Africa

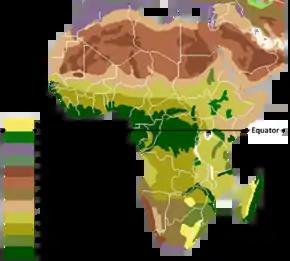
The main biomes in Africa

Africa is the largest of the three great southward projections from the largest landmass of the Earth. Separated from Europe by the Mediterranean Sea, it is joined to Asia at its northeast extremity by the Isthmus of Suez (transected by the Suez Canal), wide. Geopolitically, Egypt's Sinai Peninsula east of the Suez Canal is often considered part of Africa as well.